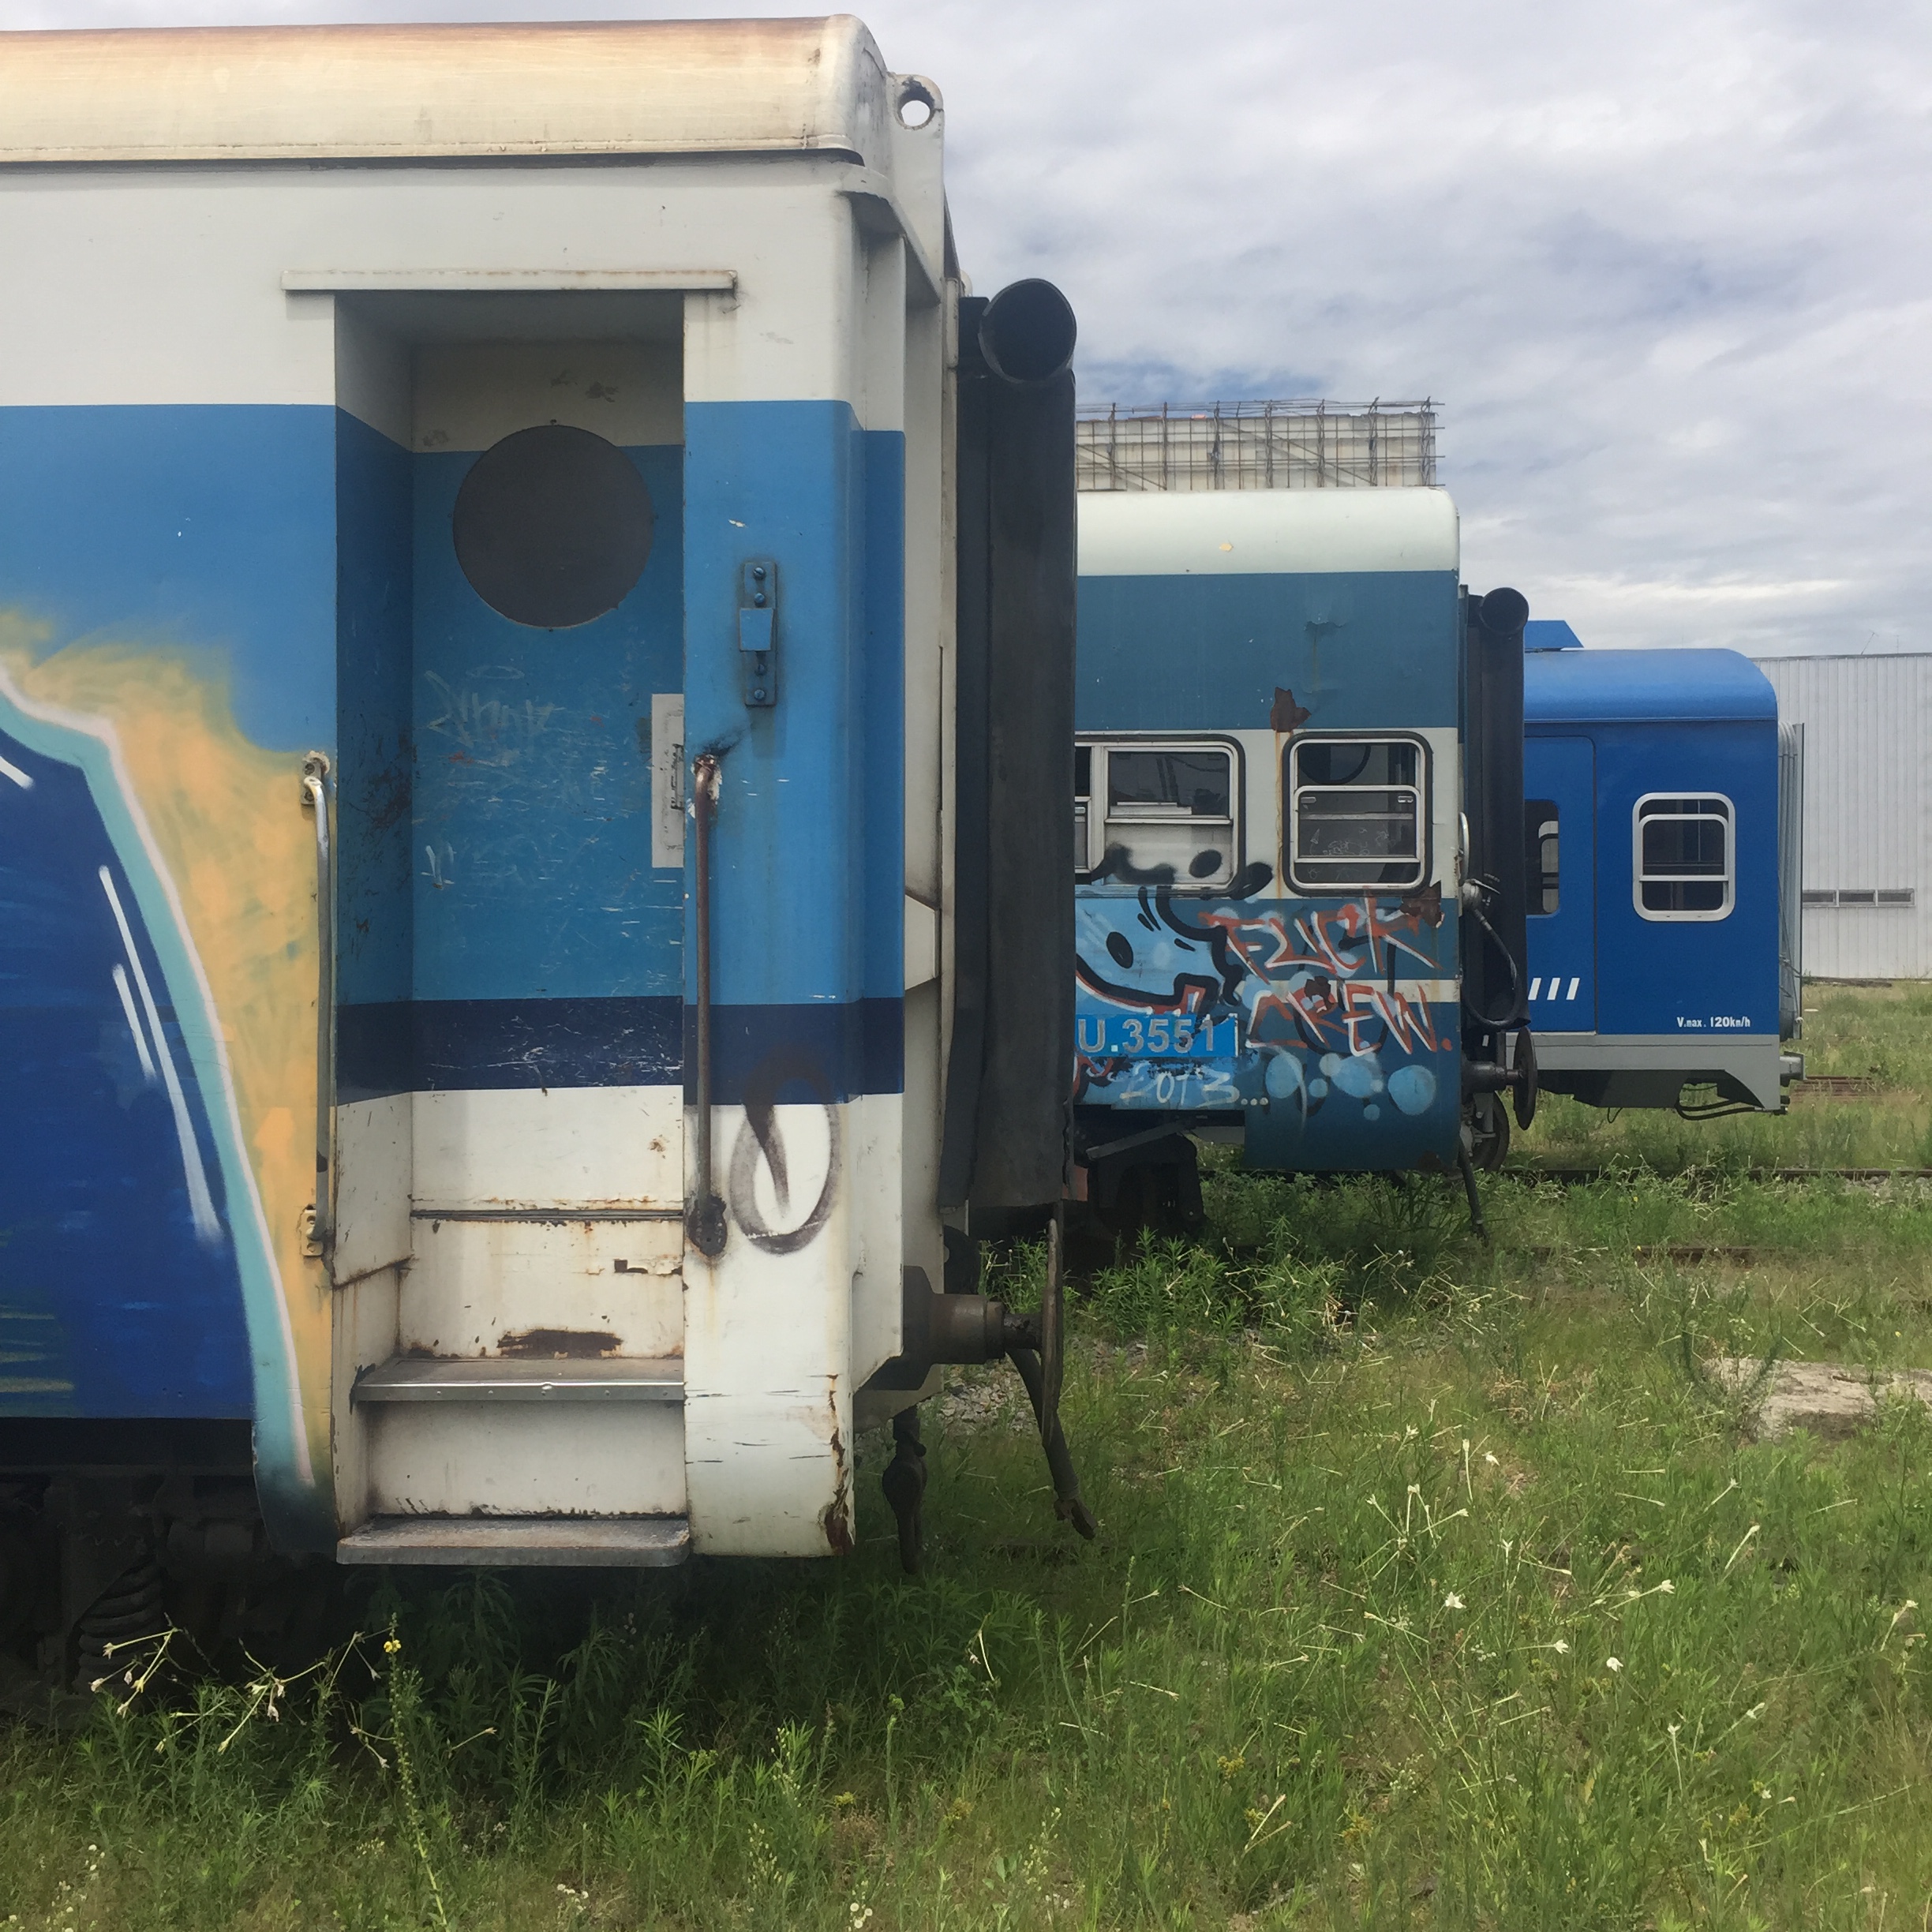
iphone, train, asphalt, transport, vehicle, paint, locomotive, argentina, project365, squareformat, rodrigoparedes, buenosaires, iphone6plus, wagons, land vehicle, public toilet, rolling stock, railroad car